János Komlós (writer)

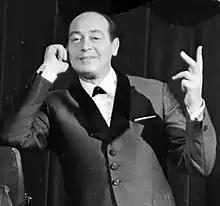
János Komlós (1970)

János Komlós (9 February 1922, in Budapest – 18 July 1980, in Budapest) was an influential Hungarian-Jewish writer, journalist, stand-up comedian during the Kádár political era in Hungary. A member of the ÁVH before 1956, he became an editor of the Népszabadság the Communist Party daily. In 1967, he founded the Mikroszkóp Színpad, which he directed until his death.